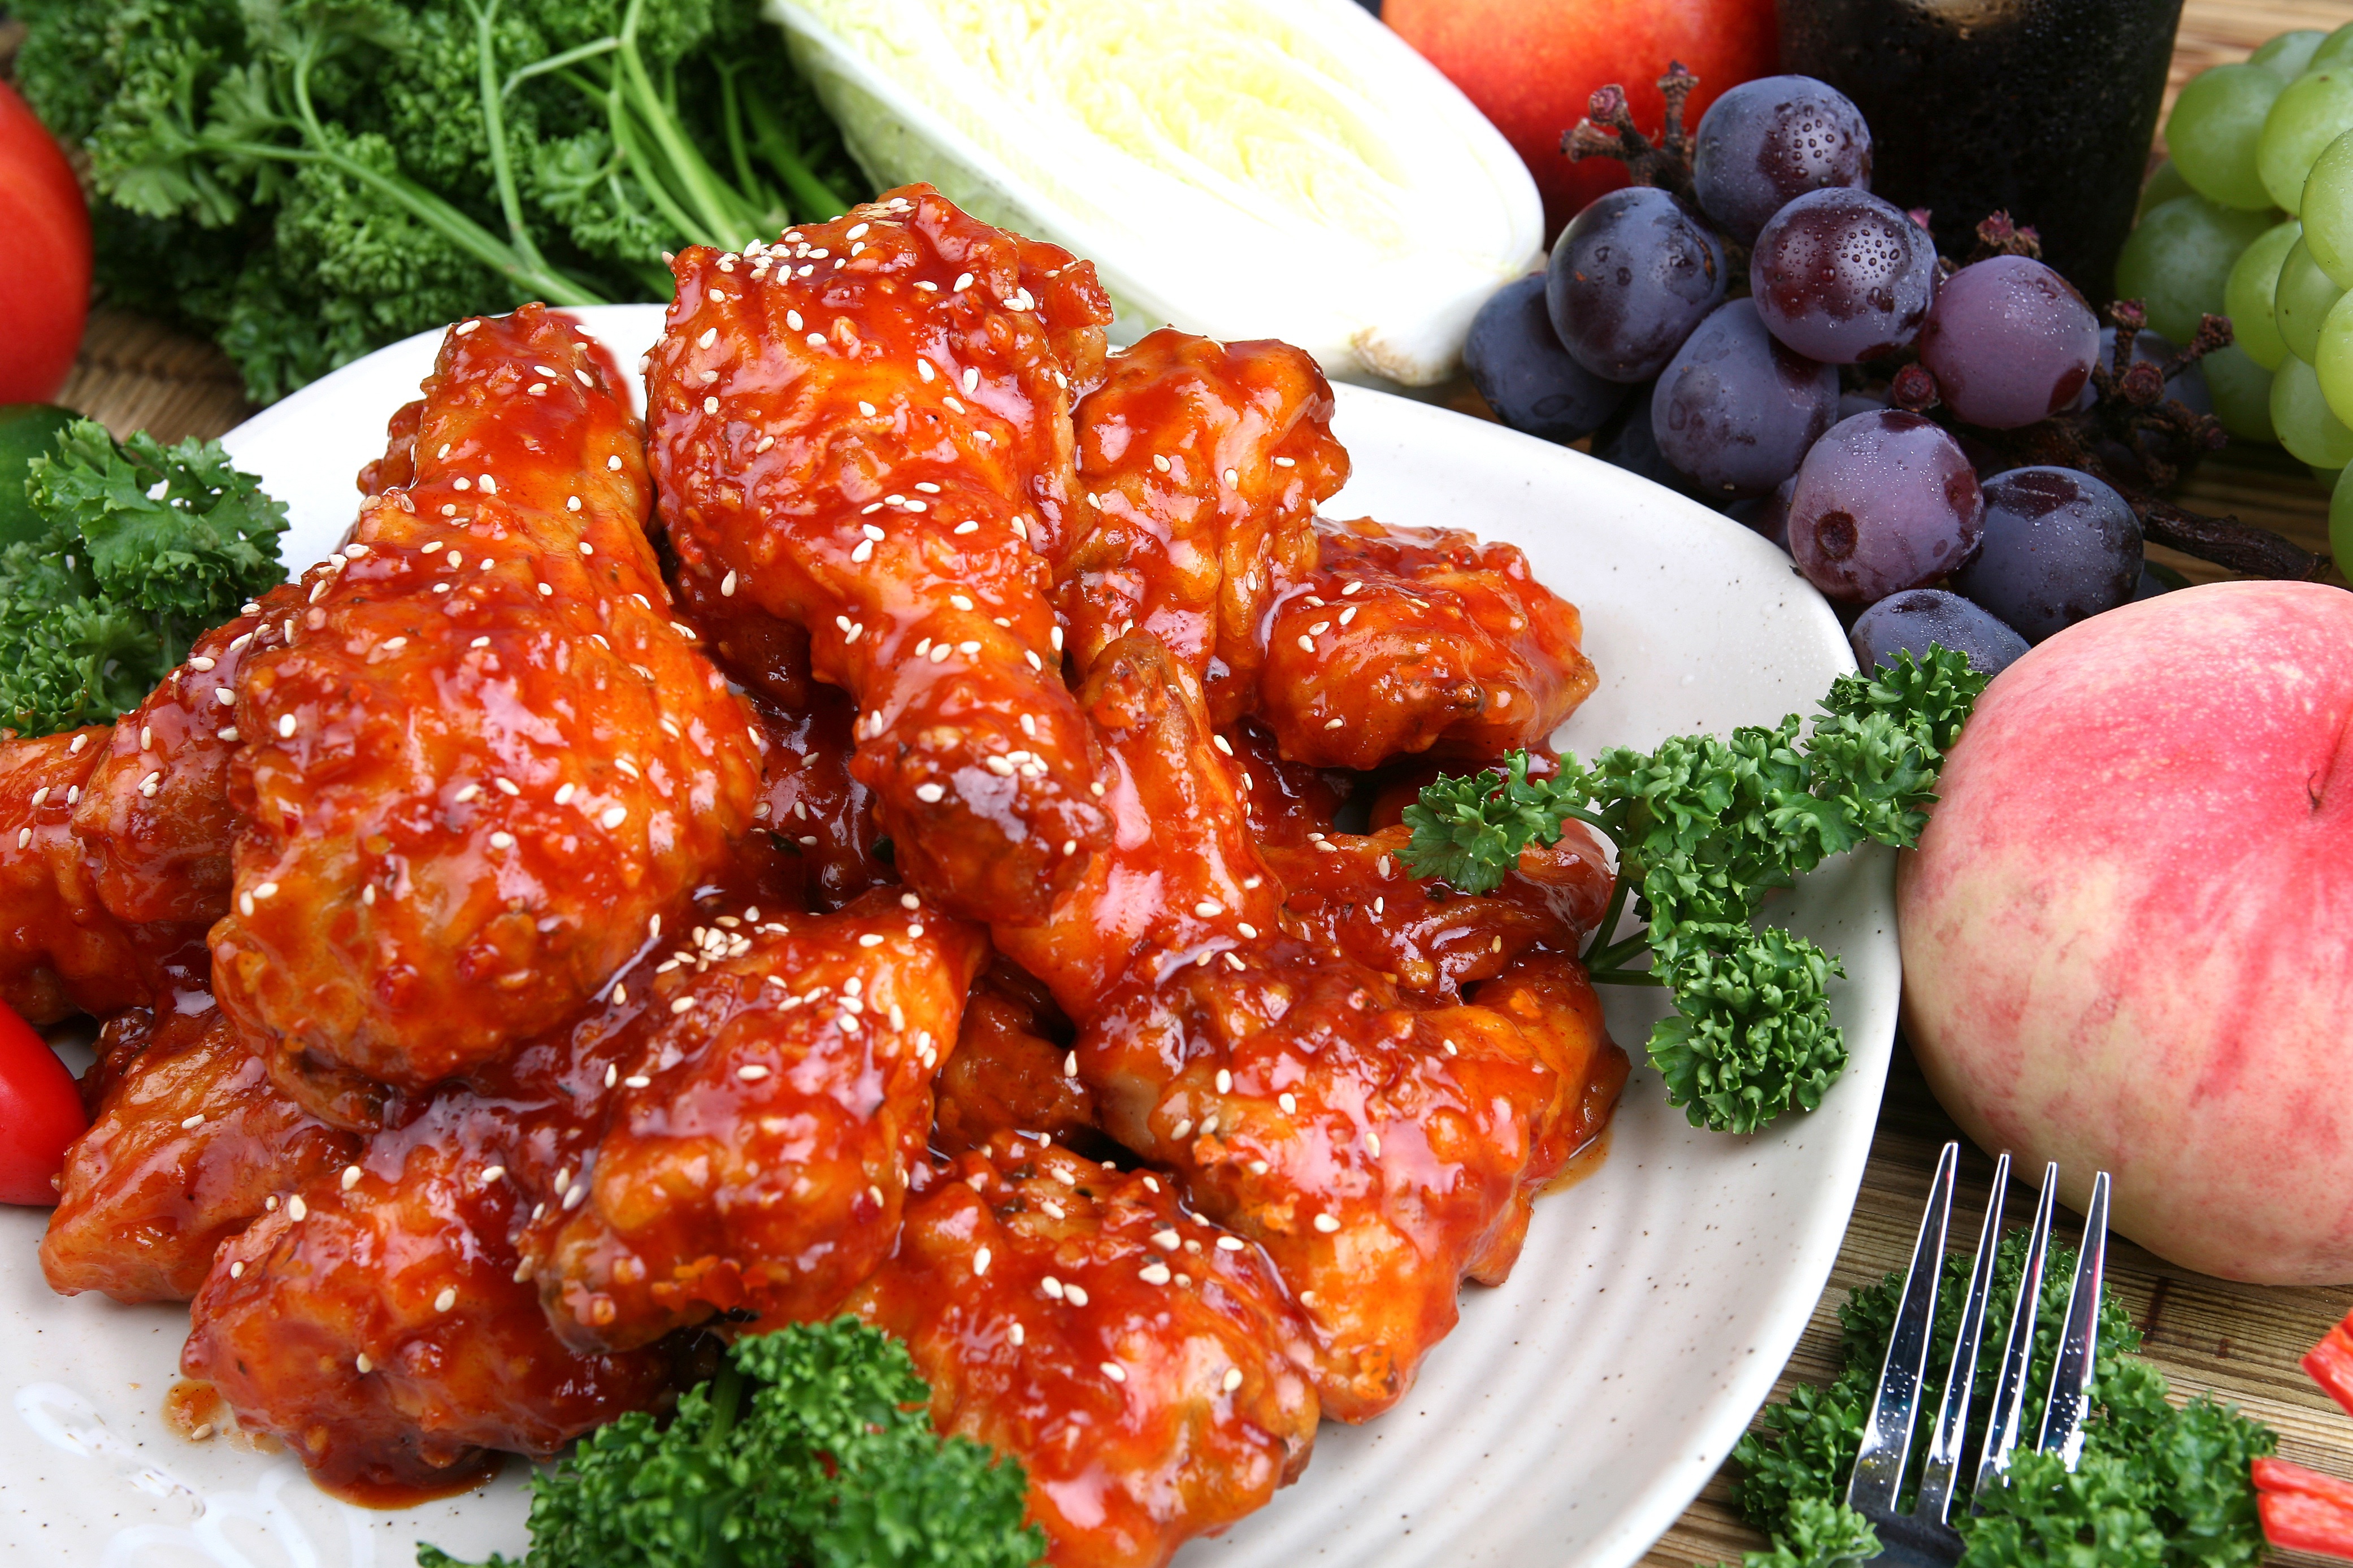
dish, meal, food, produce, meat, cuisine, chicken, asian food, hors d oeuvre, meatball, spicy chicken, fried food, tandoori chicken, general tso's chicken